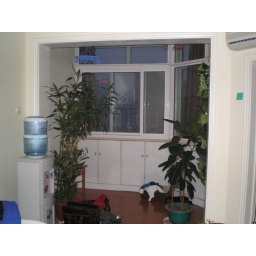
There's a nice big window in the living room to hang clothes dry.